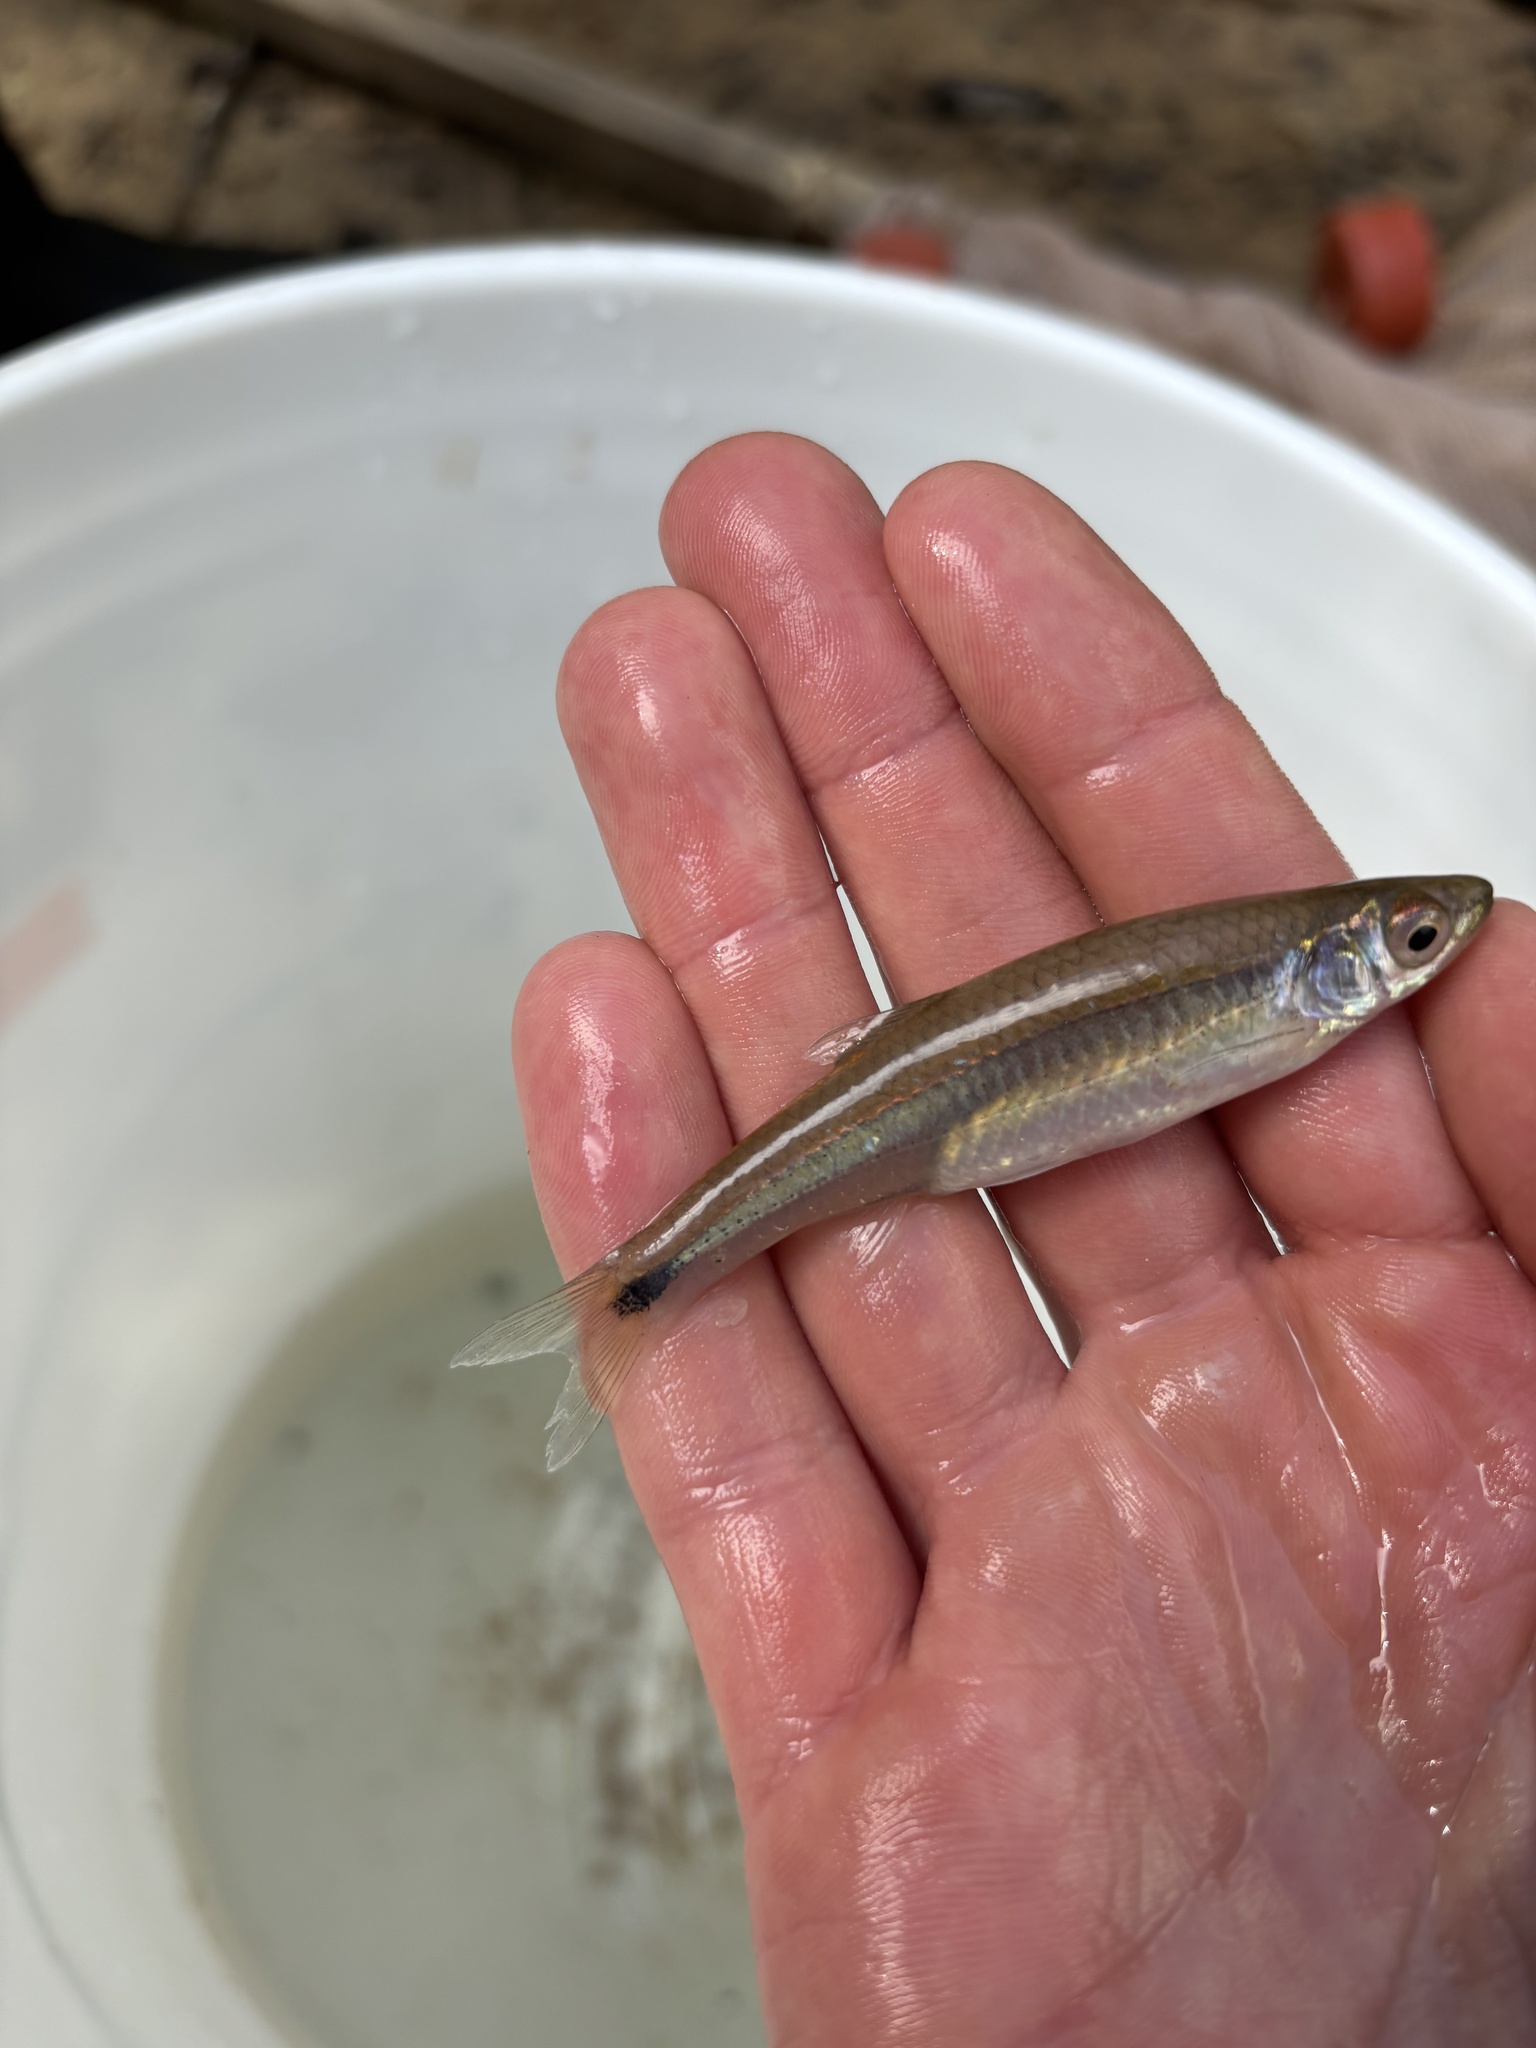
fish (species not among the labelled classes)